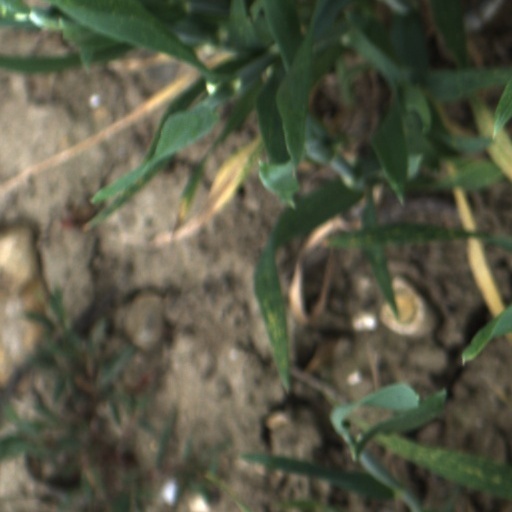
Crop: wheat